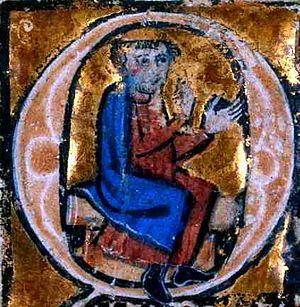
Isaac ben Salomon HaIsraeli, plus couramment appelé Isaac Israeli l'Ancien ou Isaac le Juif, est un médecin et philosophe juif égyptien et tunisien des IXᵉ et Xᵉ siècles.